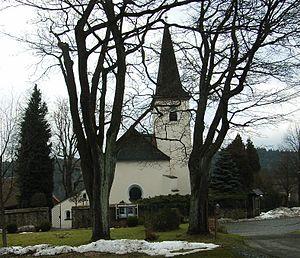
Stadlern est une commune de Bavière, située dans l'arrondissement de Schwandorf, dans le district du Haut-Palatinat.